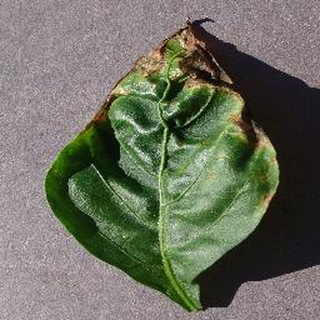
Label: bell_pepper_bacterial_spot